Tyrannicide

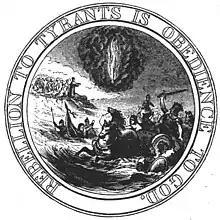
Benjamin Franklin's suggestion for the Great Seal of the United States included the phrase "Rebellion to Tyrants is Obedience to God."

Tyrannicide is the killing or assassination of a political leader seen as a tyrant or unjust ruler, purportedly for the common good, and usually by one of the tyrant's subjects. Tyrannicide was legally permitted and encouraged in Classical Athens. Often, the term "tyrant" was a justification for political murders by rivals, but in some exceptional cases students of Platonic philosophy risked their lives against tyrants. The killing of Clearchus of Heraclea in 353 BC by a cohort led by his own court philosopher is considered a sincere tyrannicide. A person who carries out a tyrannicide is also called a "tyrannicide".